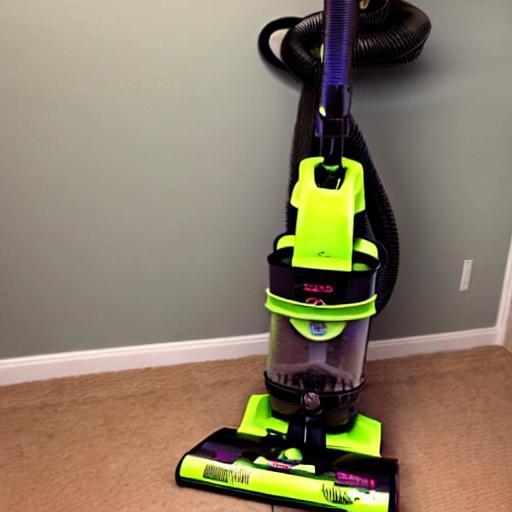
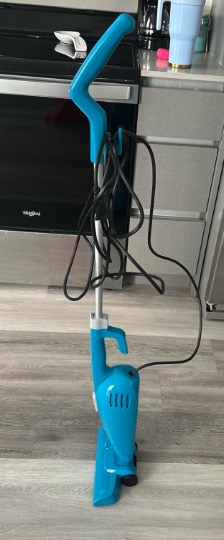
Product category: items_vacuum
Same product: no